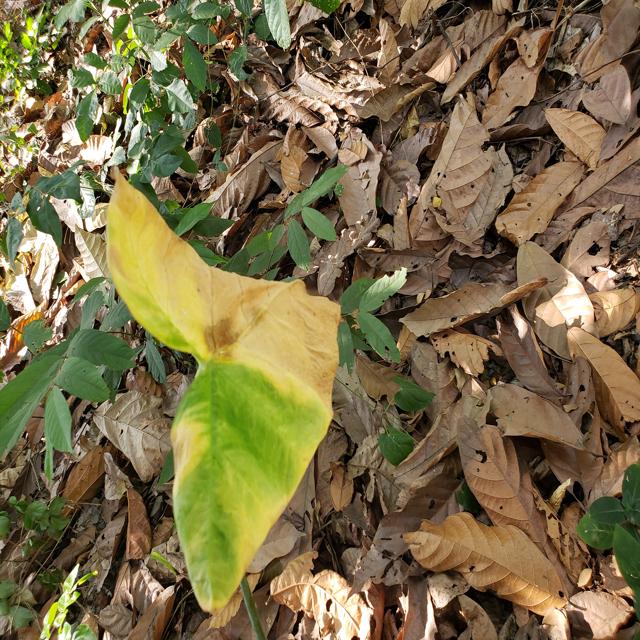
Label: Late_Blight